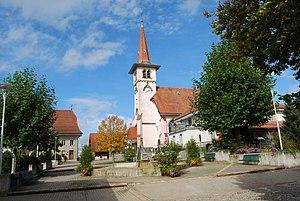
Grolley est une localité et une commune suisse du canton de Fribourg, située dans le district de la Sarine.